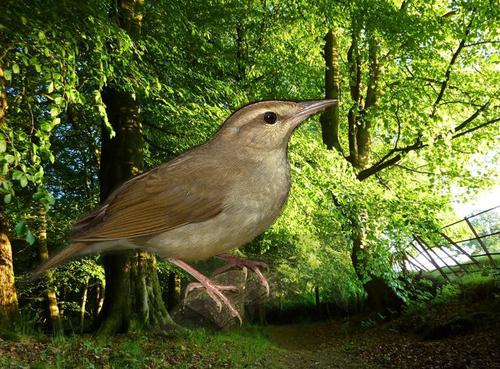
Bird species: Swainson_Warbler
Bird type: landbird
Background: land